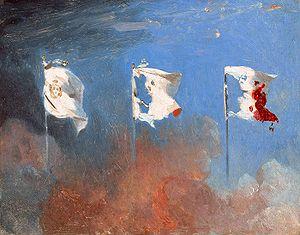
Le musée des Beaux-Arts d'Orléans, fondé en 1797, est l'un des plus anciens musées français de province. Il présente des œuvres datant du XVᵉ au XXᵉ siècle.
Léon Cogniet est un peintre et lithographe néoclassique et romantique français, né à Paris le 29 août 1794 et mort à Paris 10ᵉ le 20 novembre 1880.